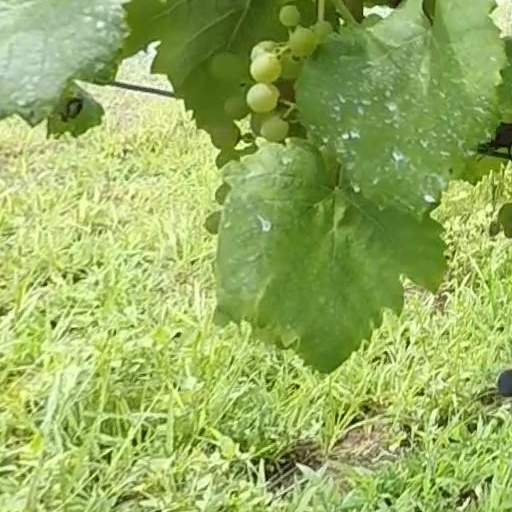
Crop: grape